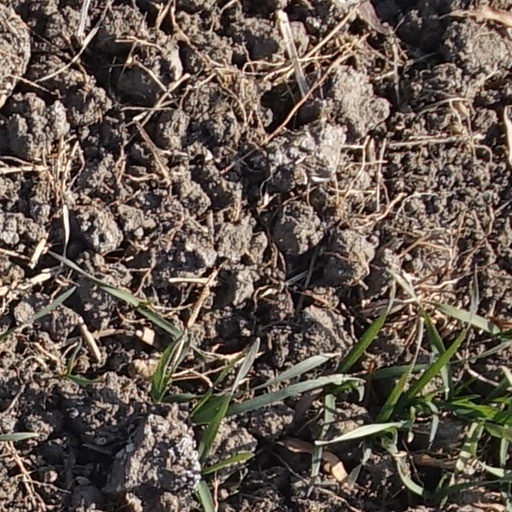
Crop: wheat